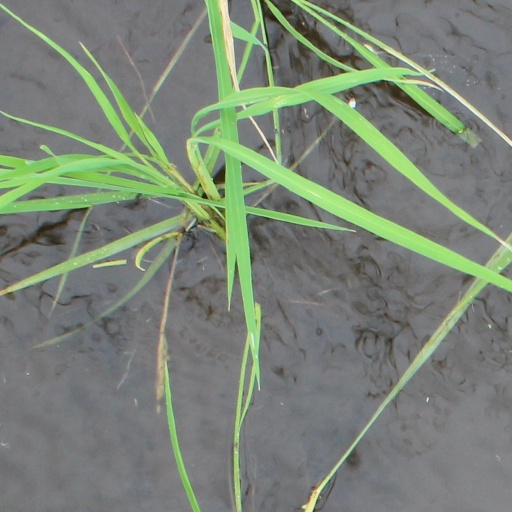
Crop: rice